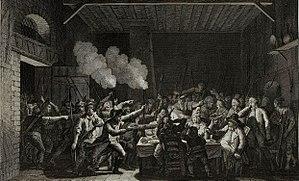
Estampe de l'arrestation de Louis XVI à Varennes le 22 juin 1791
La fuite manquée des 20 et 21 juin 1791 — plus connue sous les noms de « fuite de Varennes » ou « fuite à Varennes » — est un épisode important de la Révolution française, au cours duquel le roi de France Louis XVI, sa femme Marie-Antoinette, et leur famille immédiate tentèrent de rejoindre le bastion royaliste de Montmédy, à partir duquel le roi espérait lancer une contre-révolution, et furent arrêtés en route à Varennes-en-Argonne.